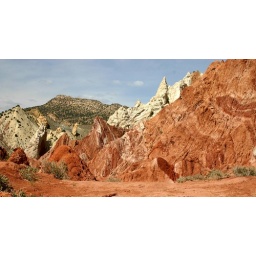
Twisted, tortured, colorful rock formations in Cottonwood Canyon, Utah